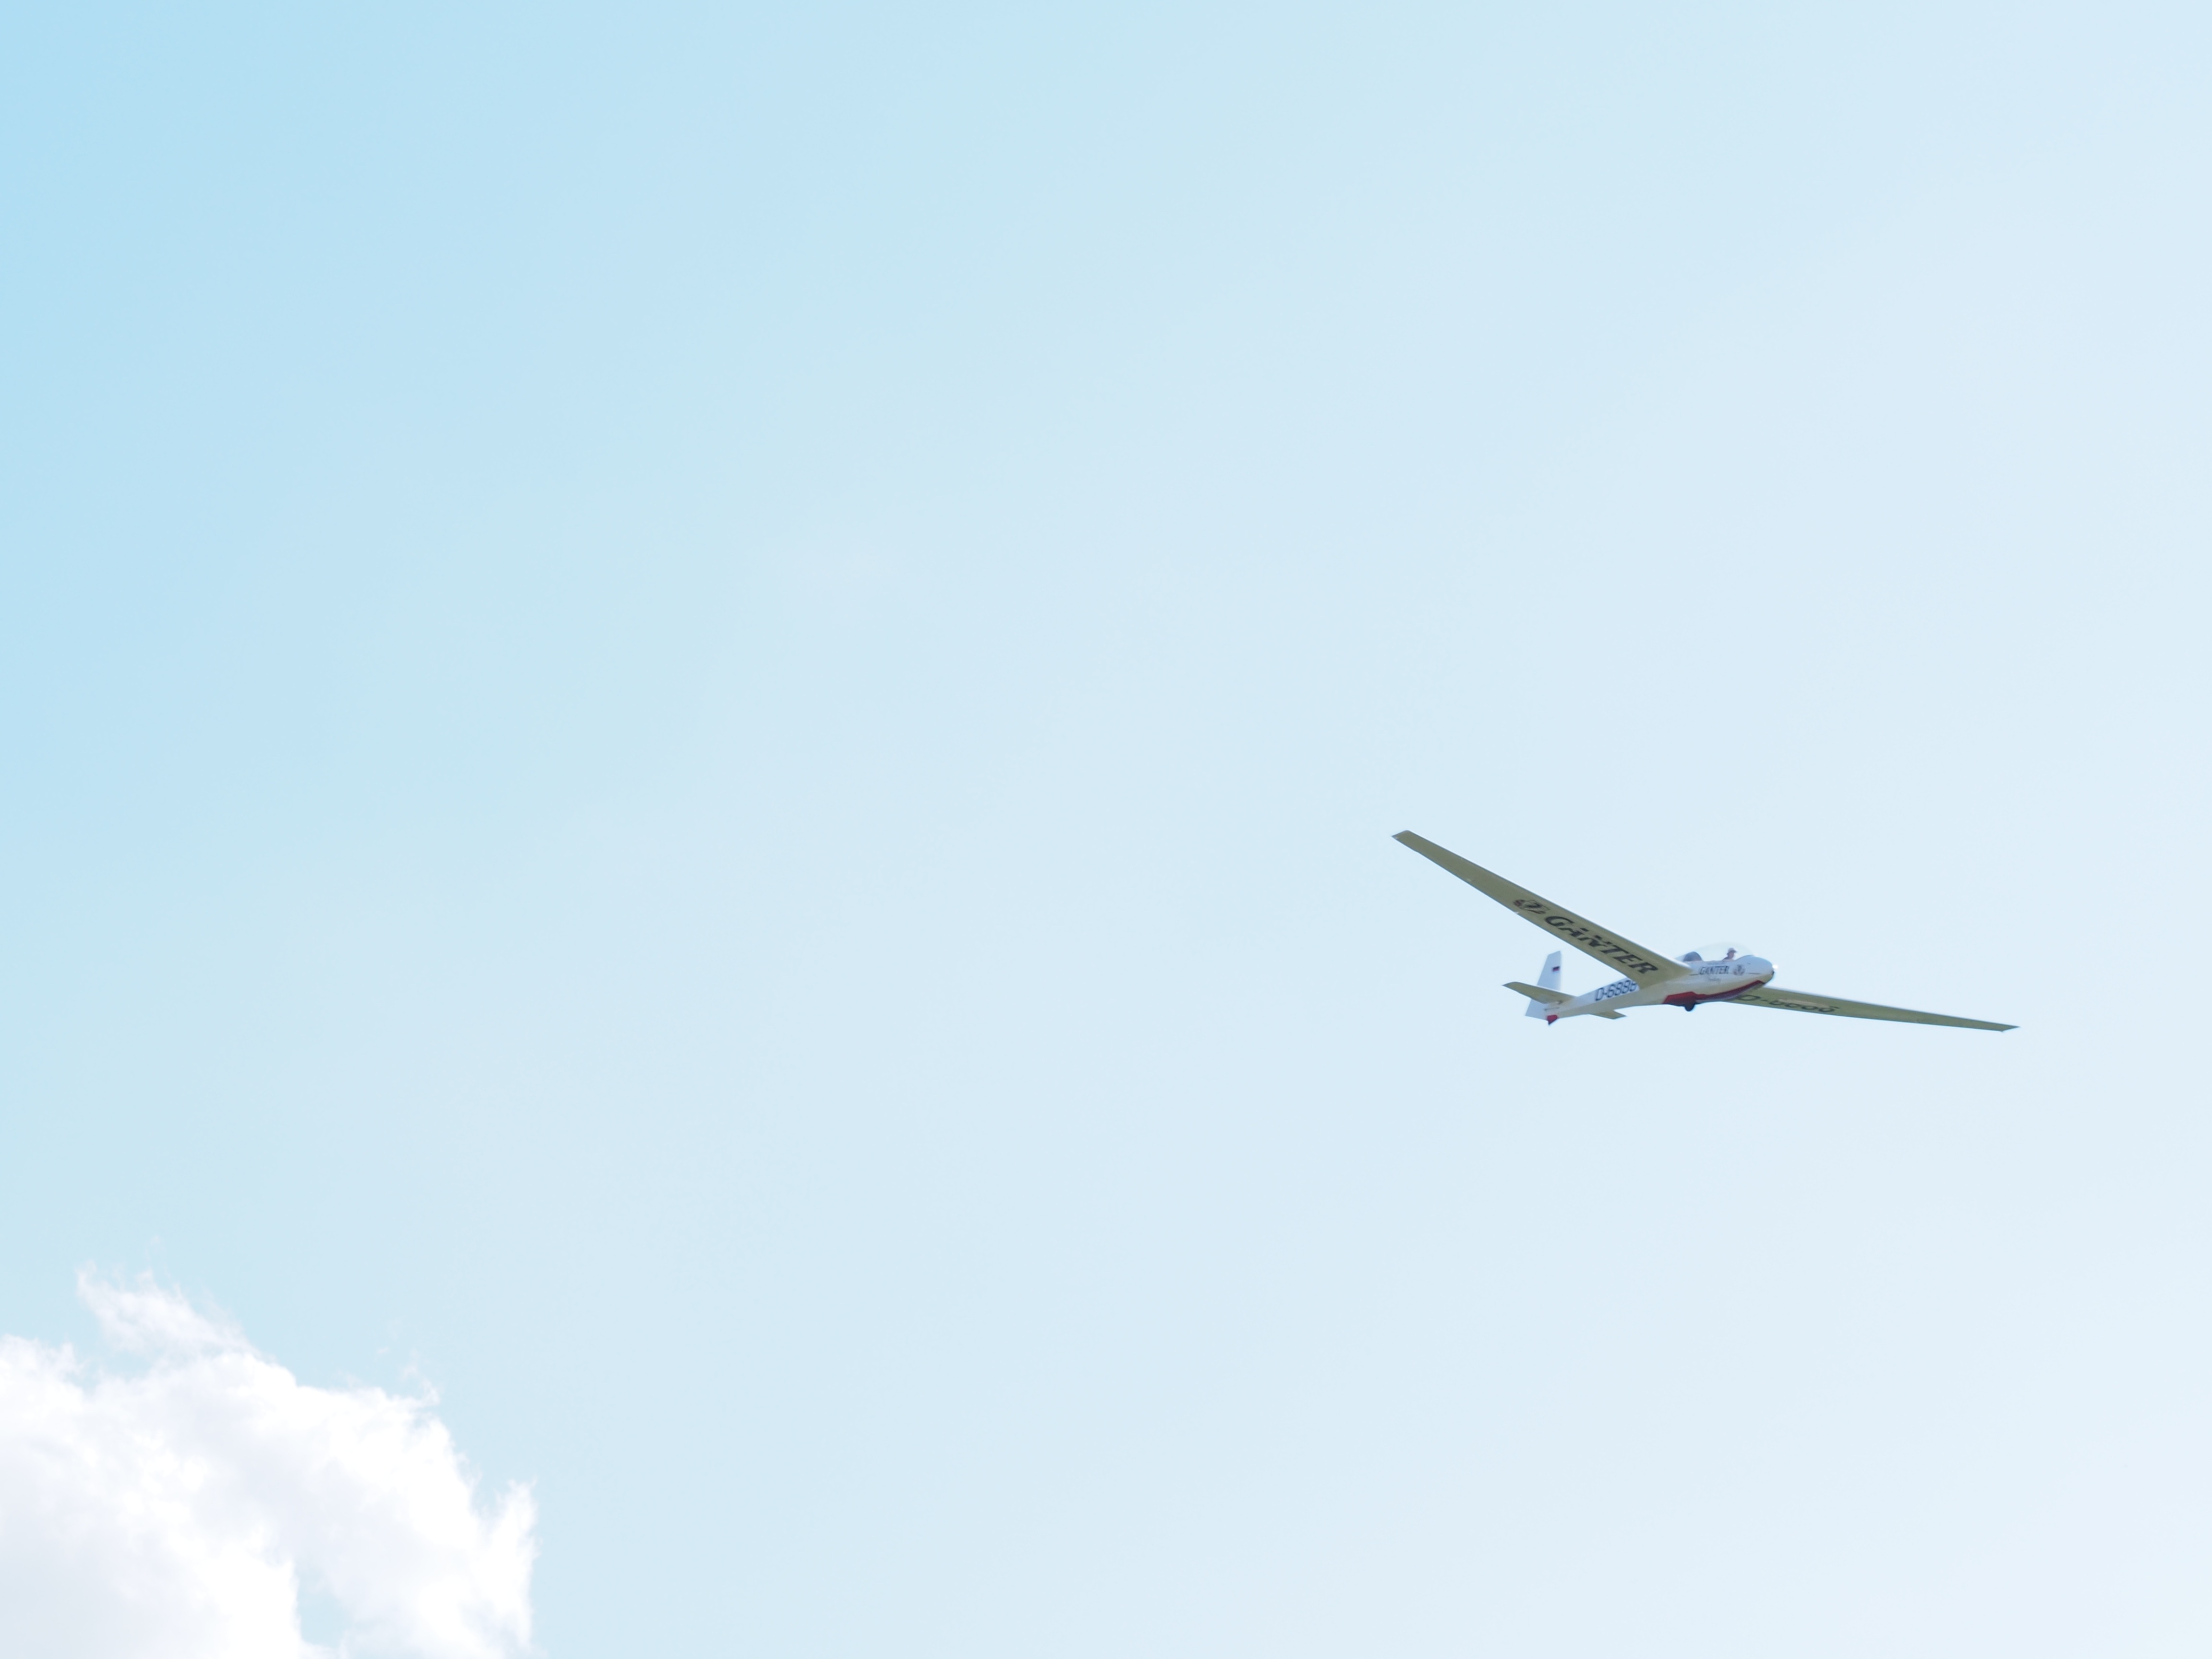
wing, sky, sport, airplane, aircraft, vehicle, airline, aviation, flight, freedom, float, glider, gliding, wanderlust, distant, take off, air show, air force, above the clouds, aerobatics, flying high, glider pilot, air travel, atmosphere of earth, outlaw